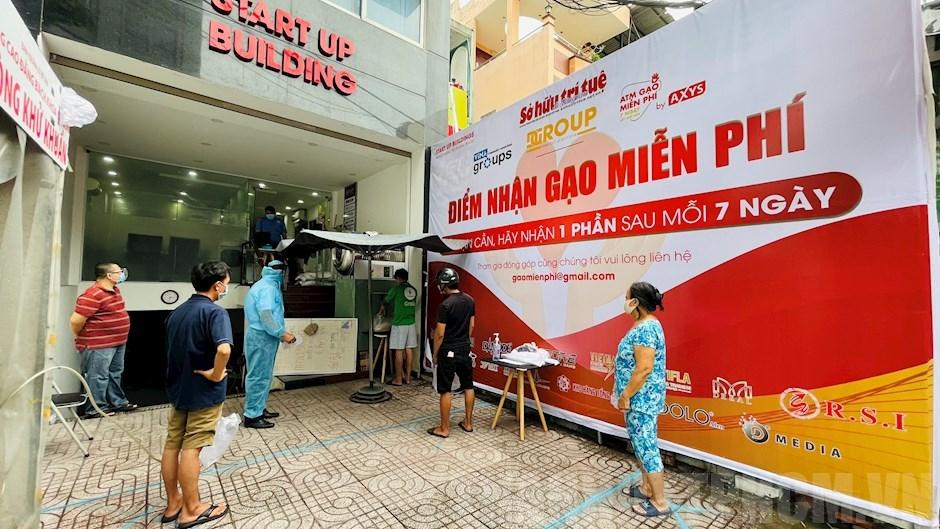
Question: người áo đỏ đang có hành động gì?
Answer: người áo đỏ đang nhận gạo từ điểm phát